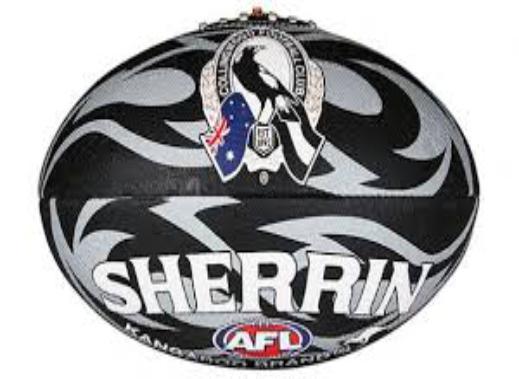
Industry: Sports